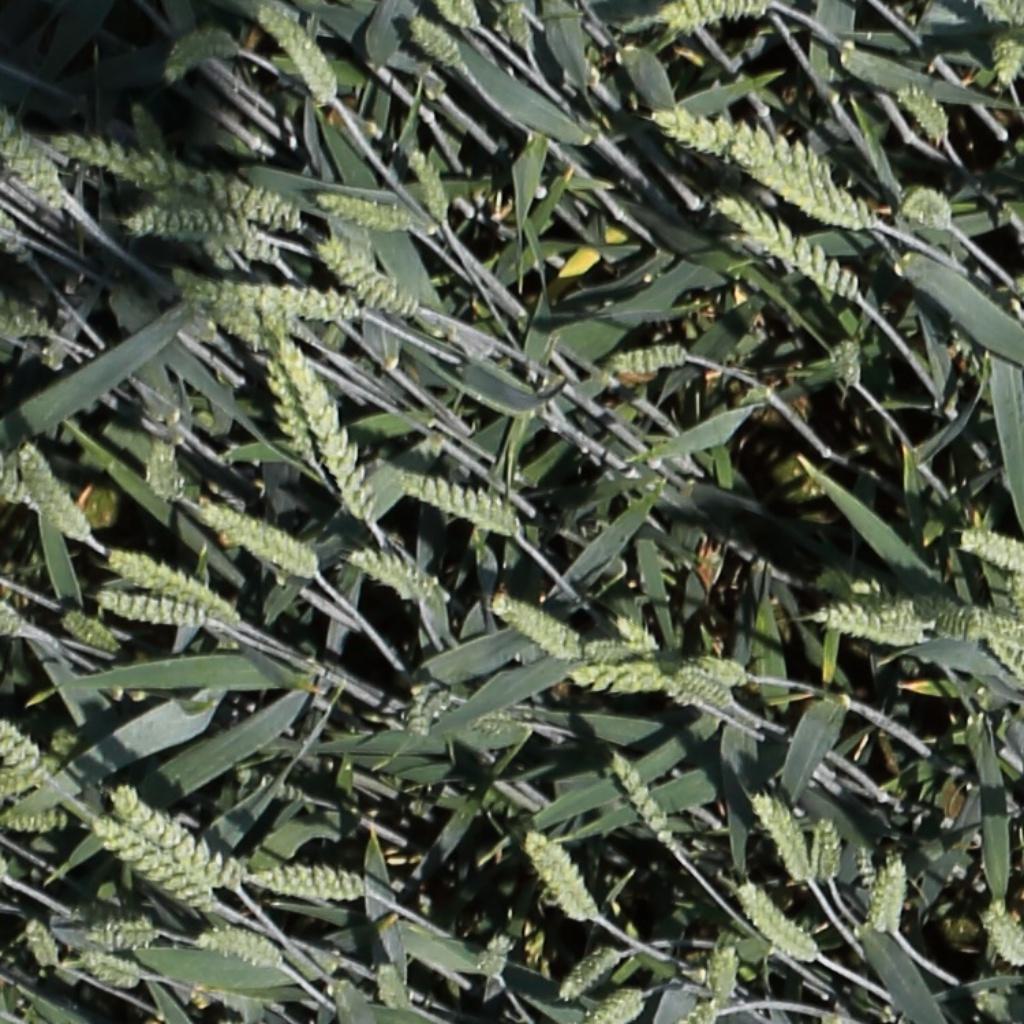
Country: Switzerland
Location: Usask
Wheat development stage: Filling